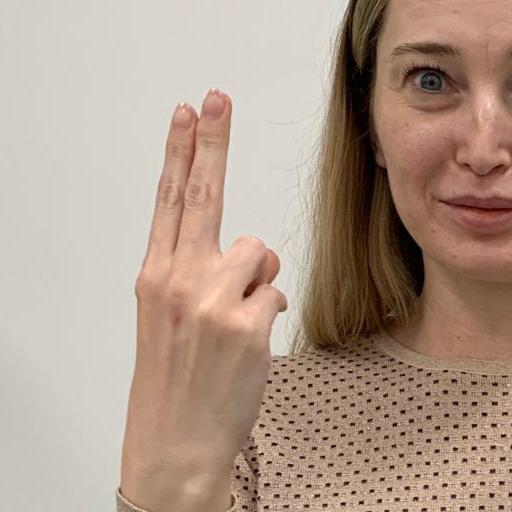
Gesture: two_up_inverted